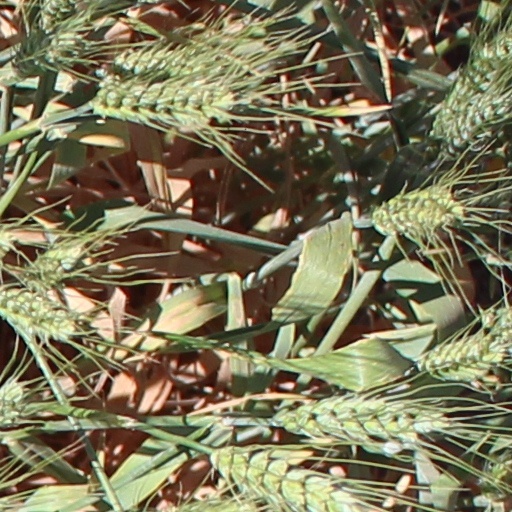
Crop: wheat